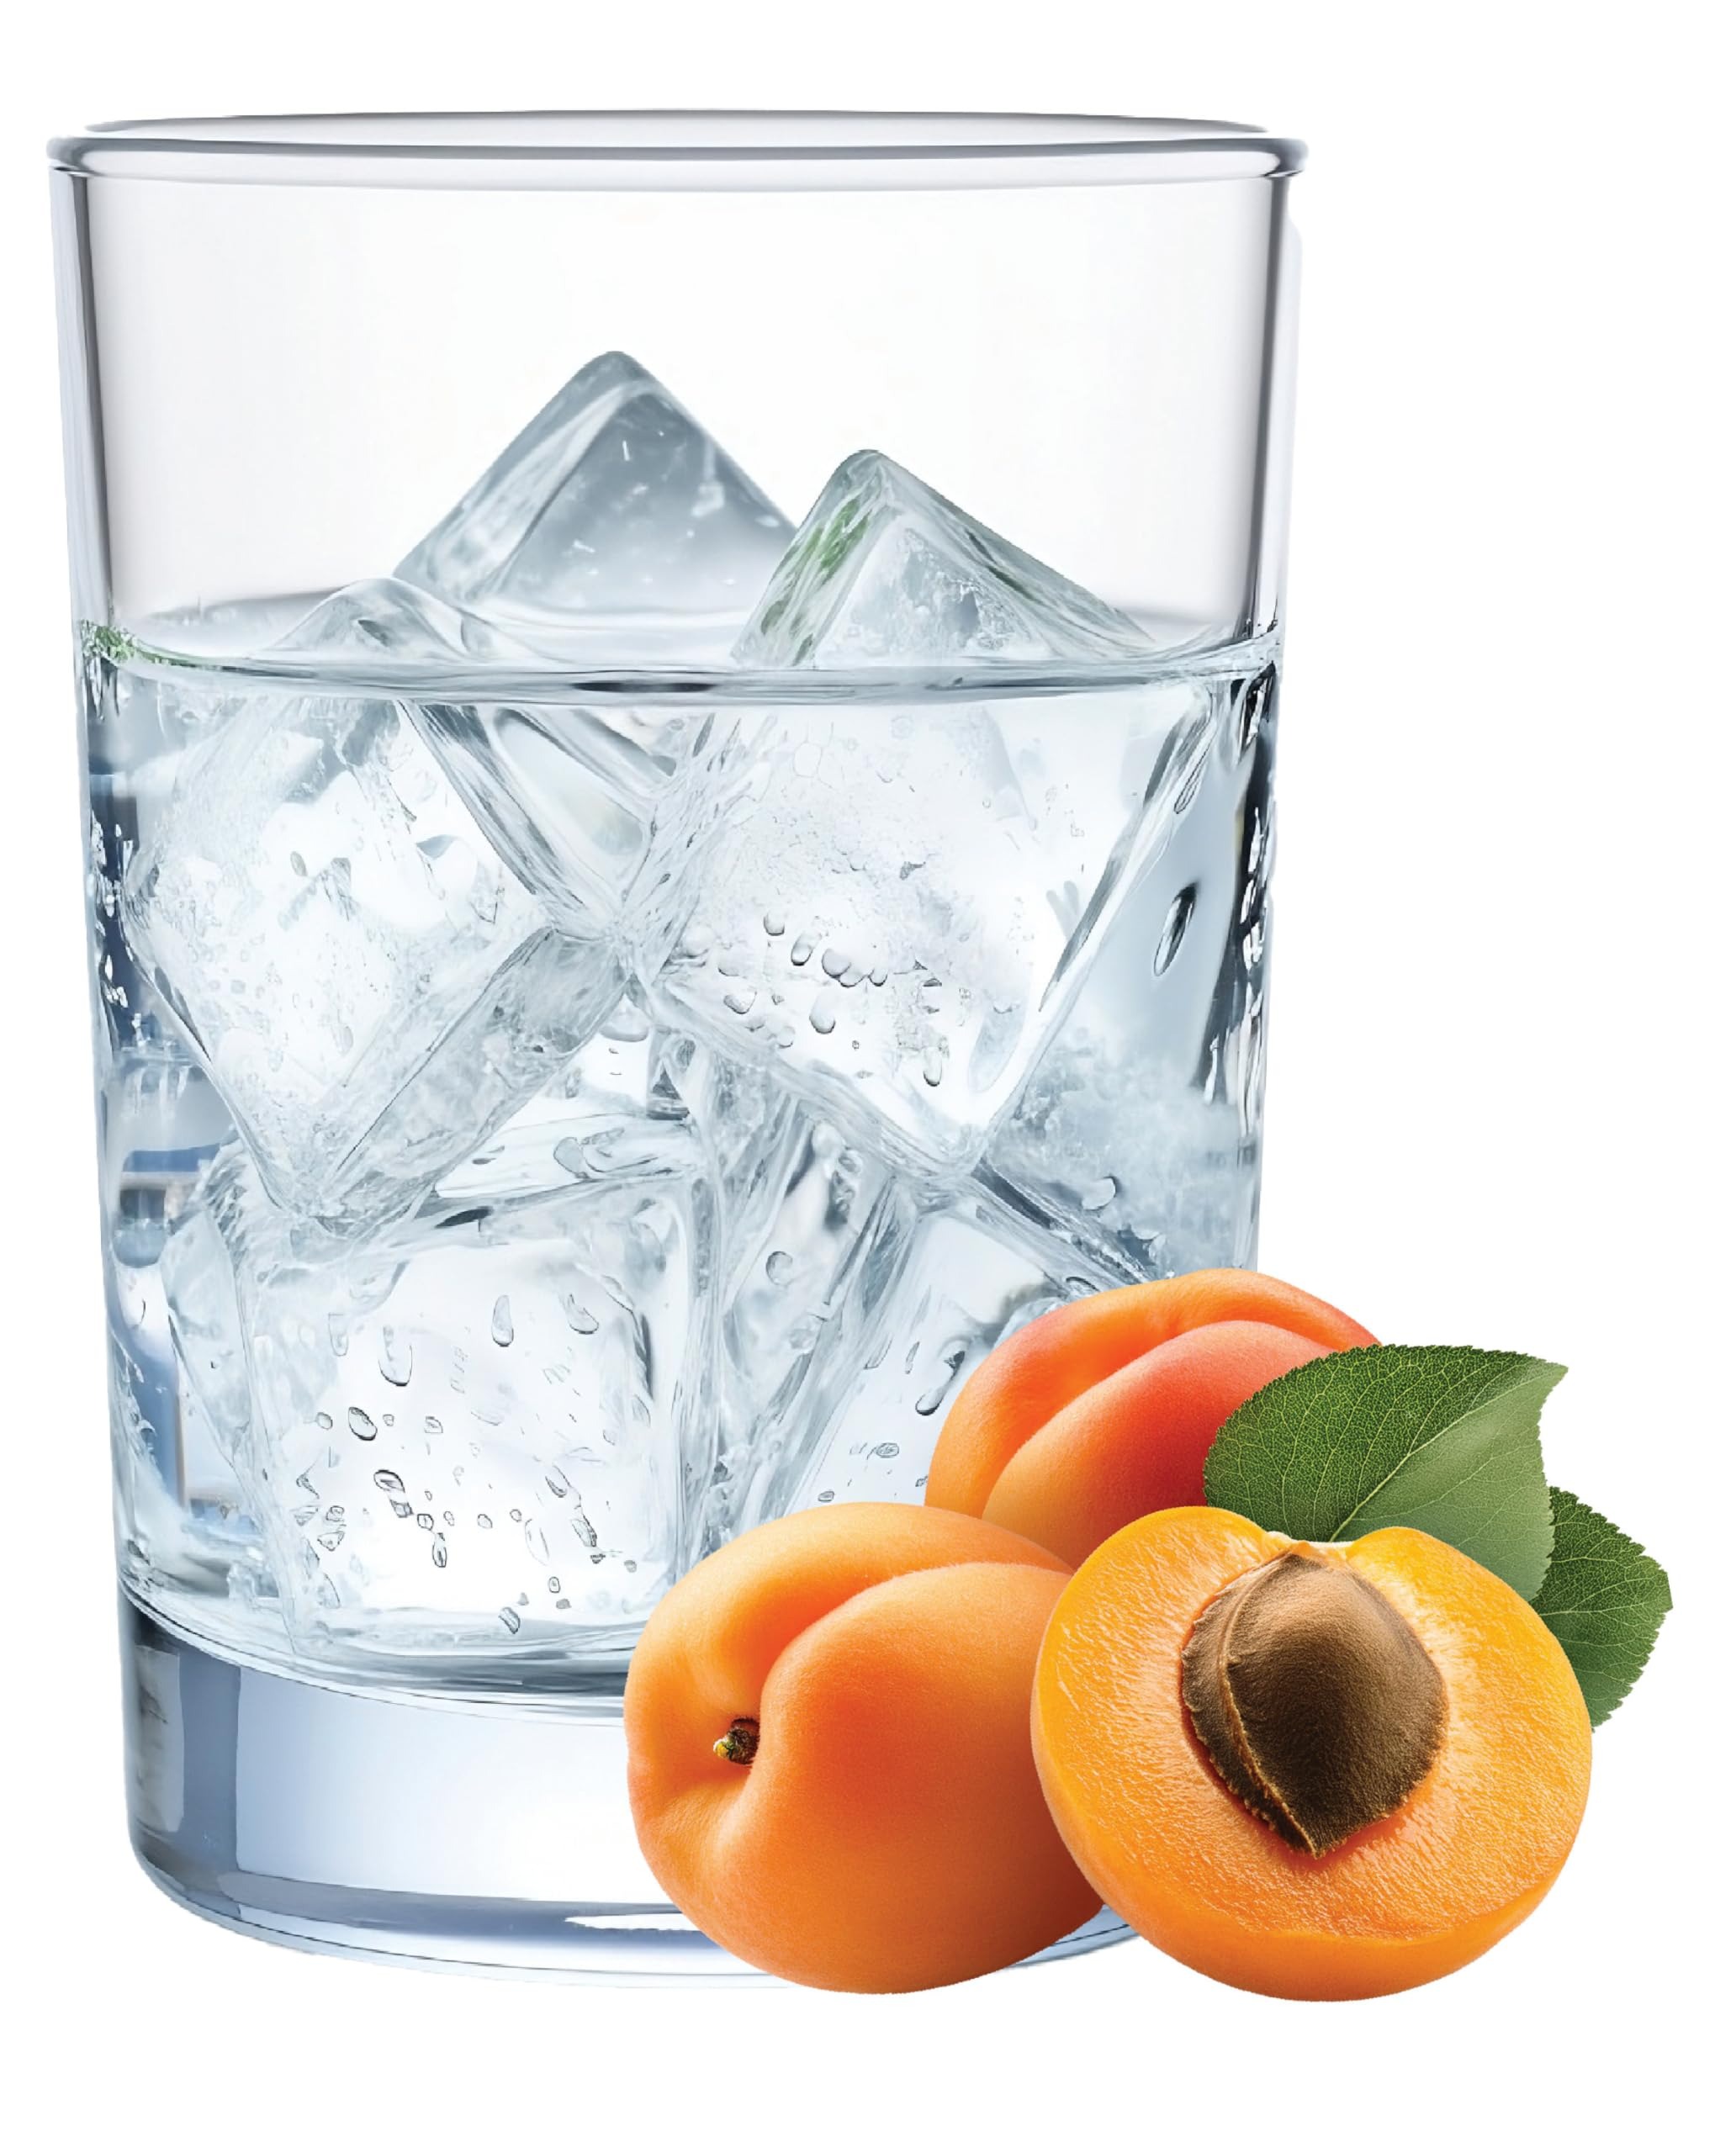
Item Name: TAPCRAFT - Apricot Hard Seltzer Recipe Kit - Make Your Own Seltzer at Home - Great Gift Ideas
Bullet Point 1: Makes 5 Gallons
Bullet Point 2: Gluten Free
Bullet Point 3: Higher ABV than most kits.
Product Description: What is a Hard Seltzer? Hard Seltzer is as it sounds, alcohol-based sparkling water. Hard Seltzer definitions are limitless, but most consist of: Clear liquid 6-7% ABV 1-4g carbohydrates Around 100 calories This is achieved with 2 basic items: beer from sugar fermentation and flavorings. Our kits include Dextrose Sugar, US-05 yeast, Fermax Nutrient, Mineral Water Adjustment Packet, and 4oz fruit flavoring.
Value: nan
Unit: None

Price: 34.99